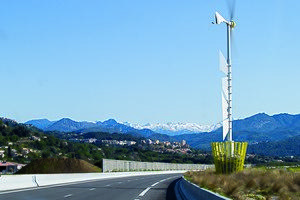
Eolienne (RD6202bis, Vallée du Var)
Alain Faragou, né le 24 août 1952 à Oran en Algérie, est un concepteur paysagiste français, diplômé de l'ESAJP et membre de la Fédération française du paysage, de l'International Federation of Landscape Architects et de l'ICOMOS. Il exerce à Nice.